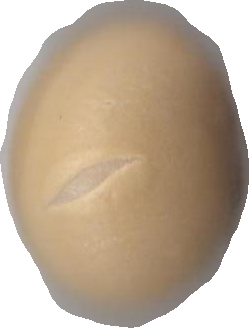
Variety: Dega